Answer in natural language. How many DiningTables are visible in the scene? Choose between the following options: 1, 4, 2, 0 or 3
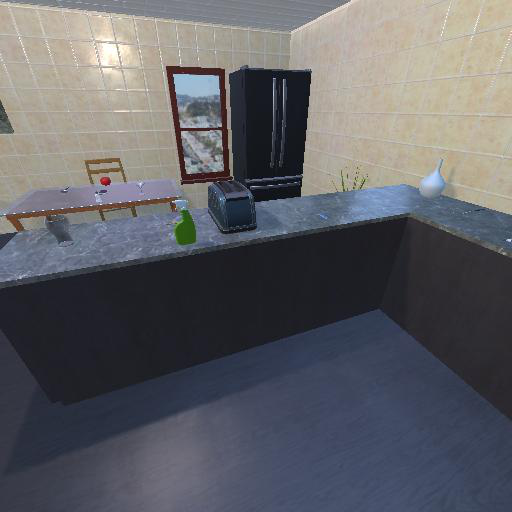
<answer>1</answer>